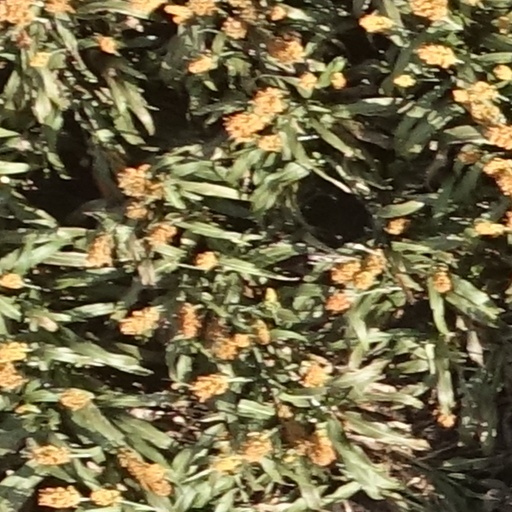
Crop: sorghum